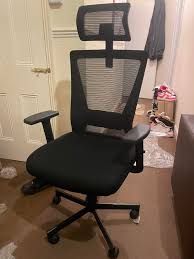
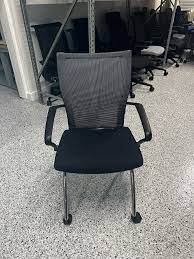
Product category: items_chair
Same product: no